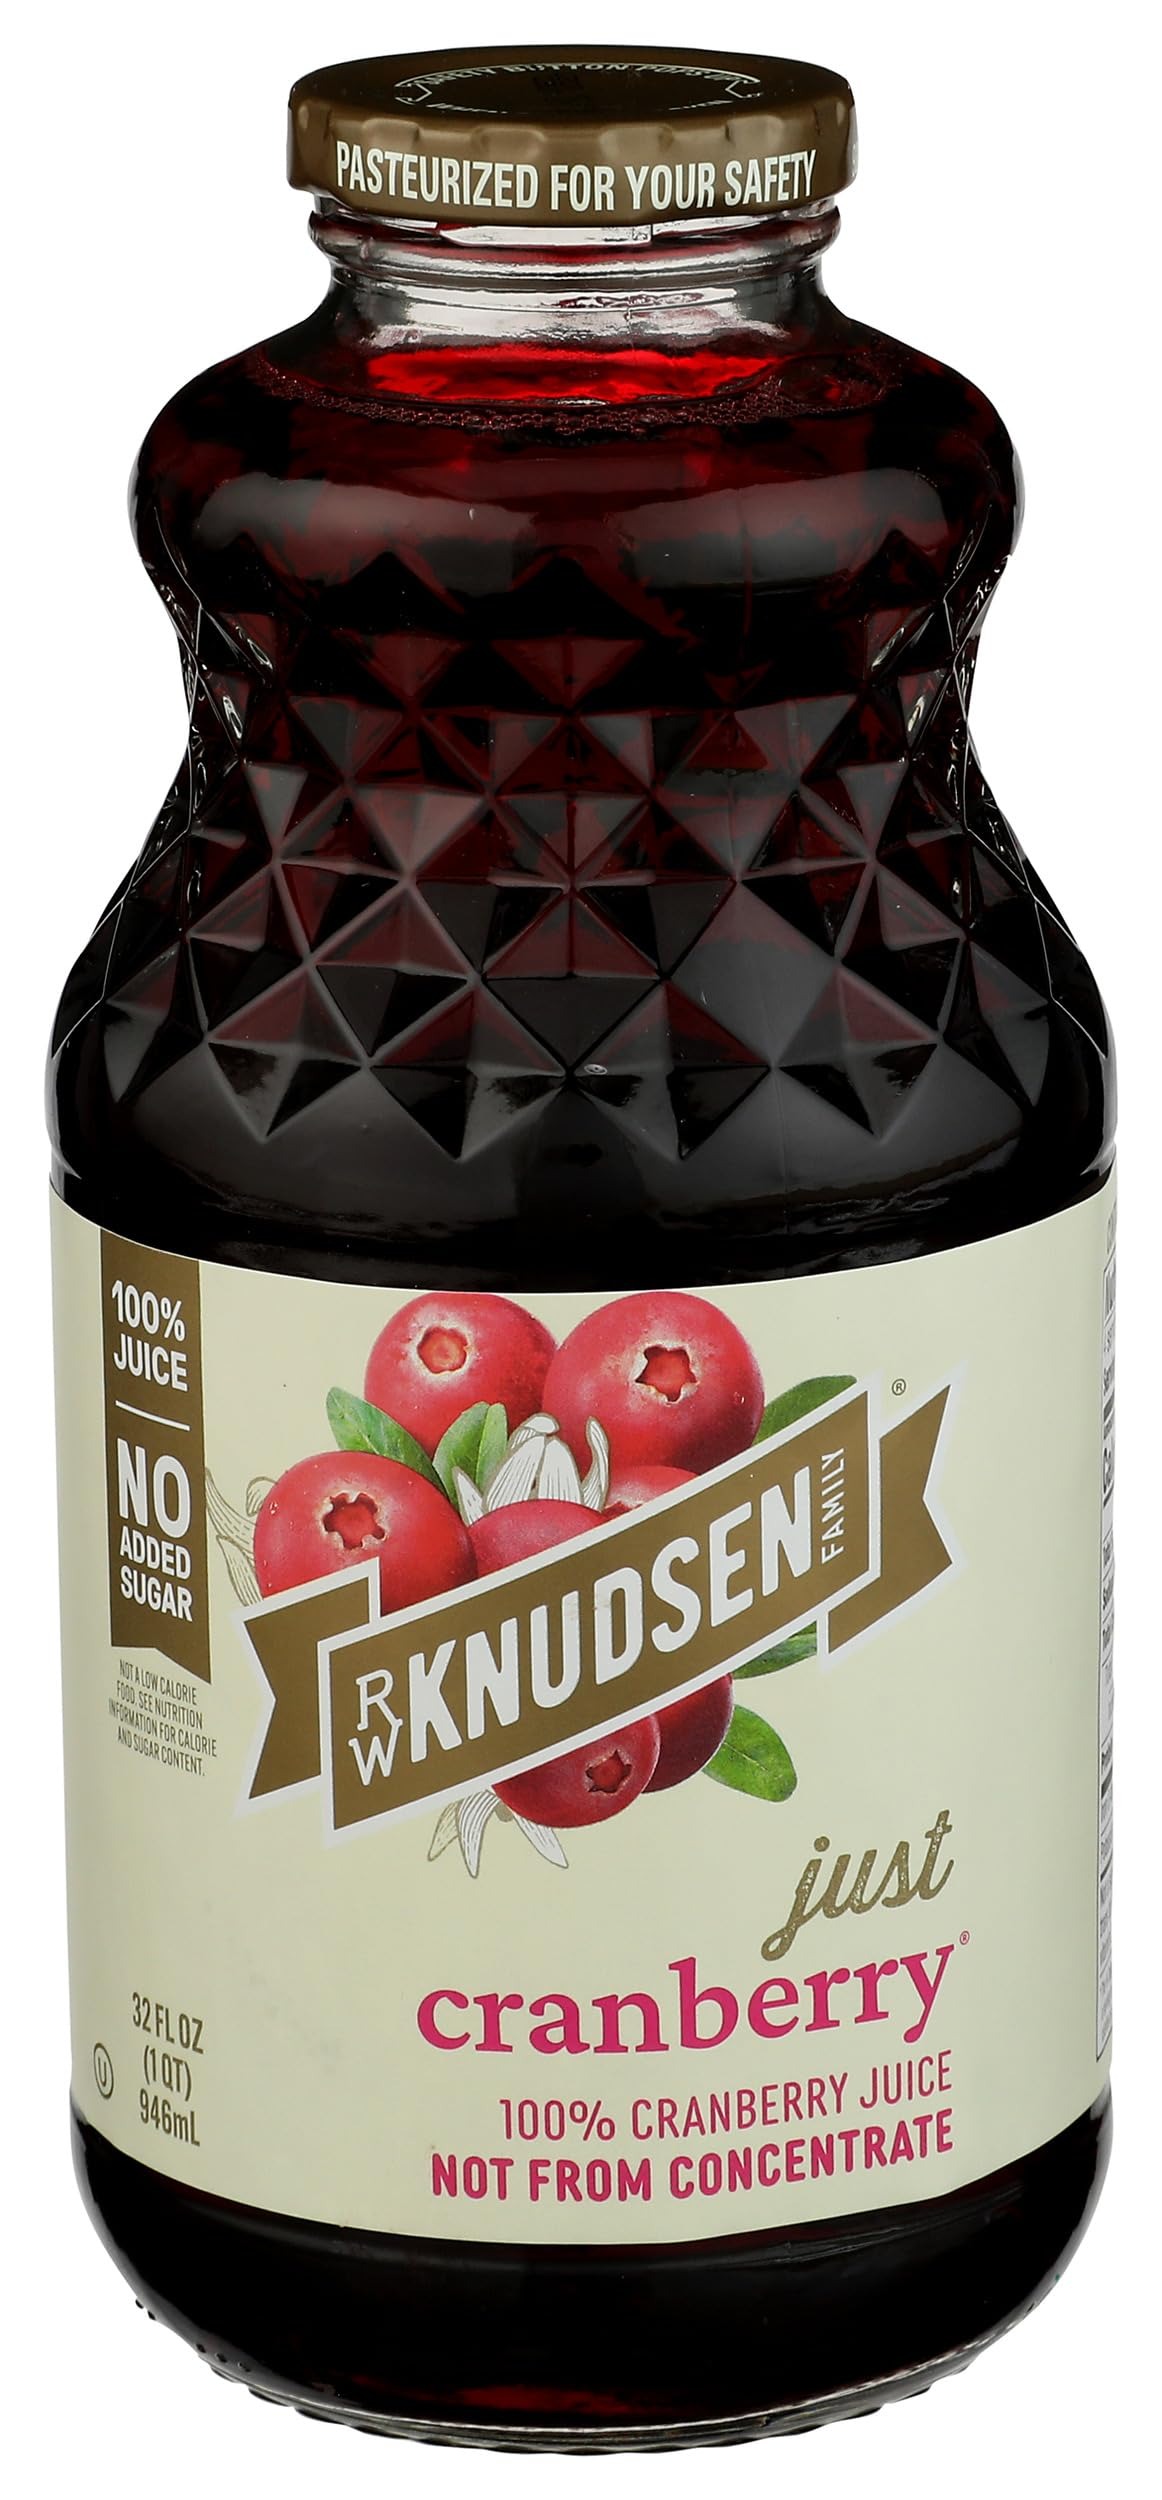
Item Name: RW KNUDSEN Just Cranberry Juice, 32 FZ
Bullet Point 1: Grocery > Natural Grocery
Bullet Point 2: No preservatives or artificial flavours
Bullet Point 3: All natural ingredients
Bullet Point 4: Non-GMO project verified
Product Description: Non-GMO
Value: 32.0
Unit: Fl Oz

Price: 8.96